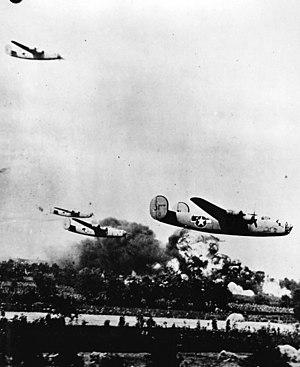
Le Consolidated B-24 Liberator est un bombardier lourd américain, conçu par Consolidated Aircraft de San Diego. Il est connu dans la société comme le Model 32, et un petit nombre des premiers modèles sont vendus sous le nom LB-30, pour « Land Bomber ». Le B-24 est utilisé dans la Seconde Guerre mondiale par les forces aériennes et navales alliées, et par plusieurs branches des forces armées américaines pendant la guerre, établissant un bilan de guerre particulier avec ses opérations en Europe de l'Ouest, dans le Pacifique, en Méditerranée, et sur le théâtre des opérations de Chine-Birmanie-Inde.